Post-Western era

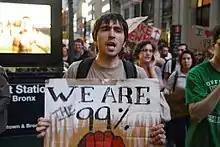
A protester at an Occupy Wall Street protest, an American movement against economic inequality and corporate greed from 2011.

In some sense, Europe itself has been argued to be increasingly post-Western, as it has successfully integrated a previously fractious and conflict-ridden group of countries into the European Union and into institutions that command respect for certain values such as democracy. With the acceptance in the rest of the world of Western systems, Europe has become increasingly open to mixing with and acknowledging its influences from other civilizations.